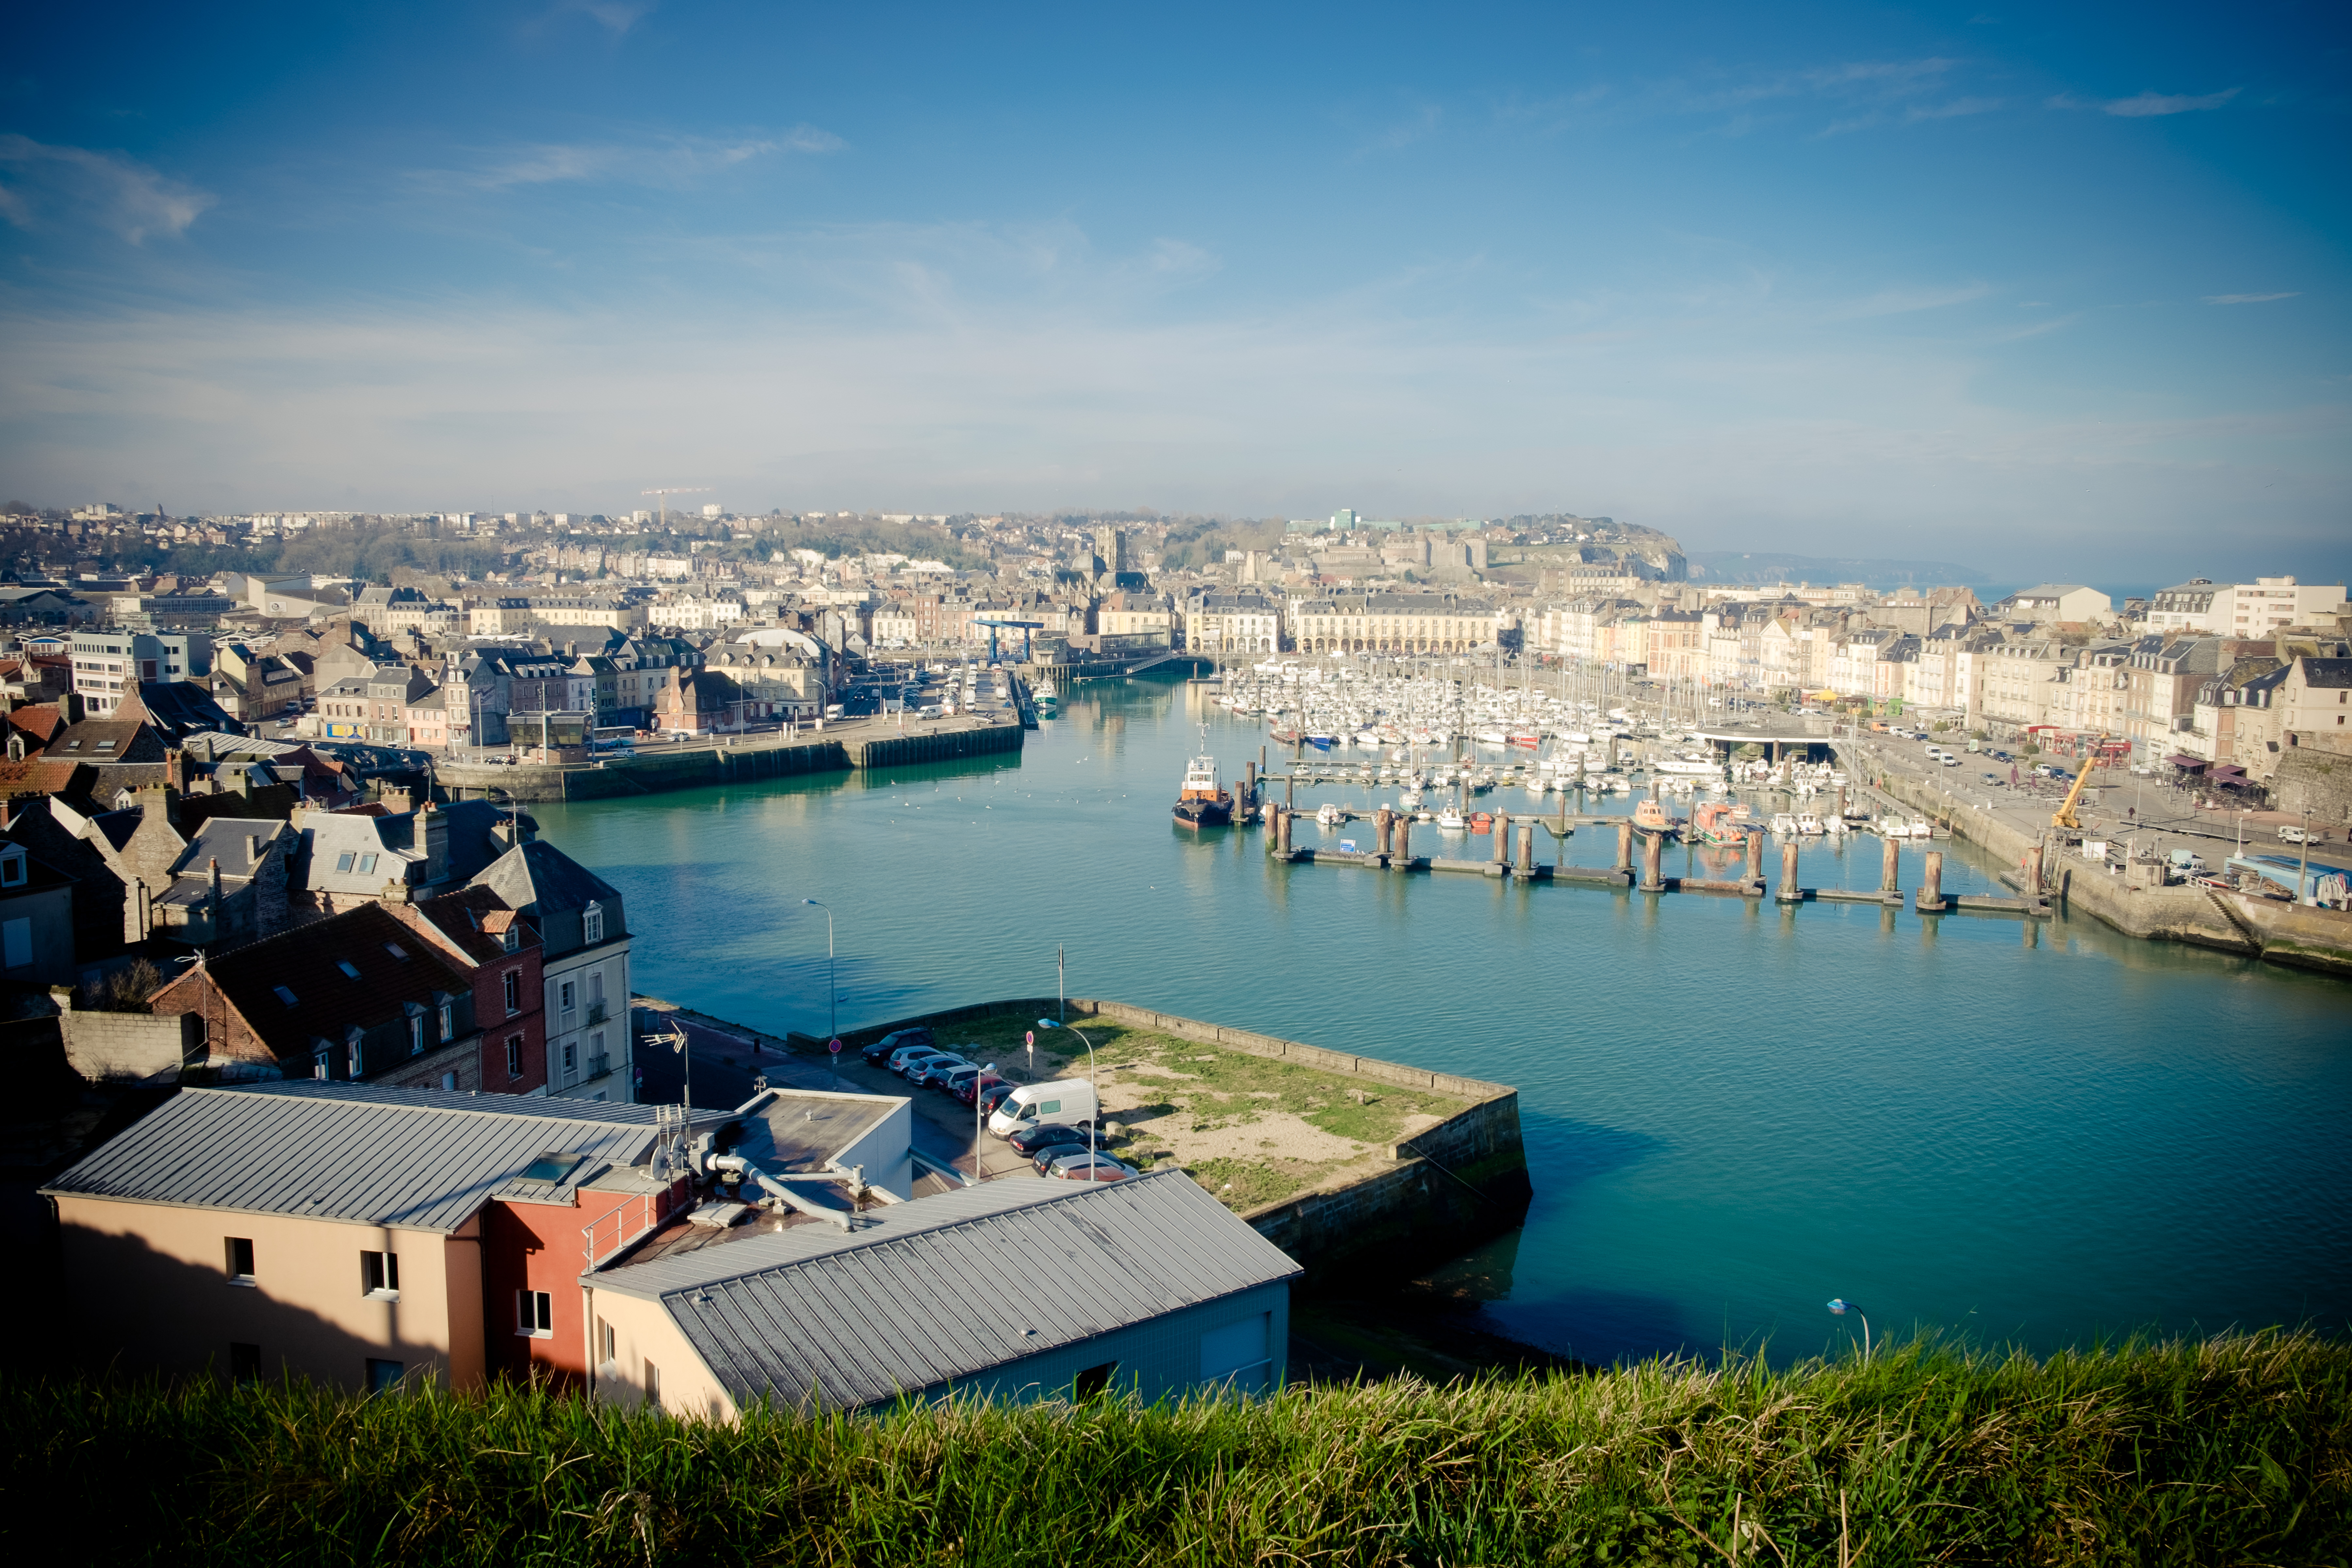
sea, coast, ocean, horizon, dock, cityscape, panorama, vacation, travel, dusk, france, fujifilm, reflection, vehicle, bay, harbor, marina, port, tourism, normandy, fr, fuji, normandie, fujixt1, fujix, dieppe, aerial photography